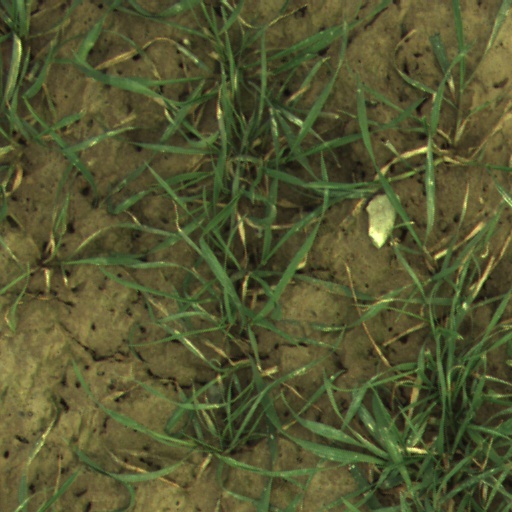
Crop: wheat